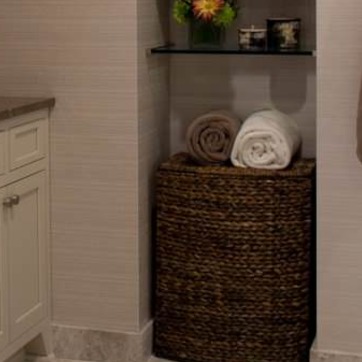
Material: other